Geraldo Júnior

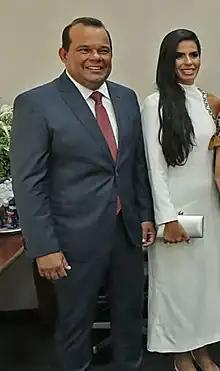

Geraldo Alves Ferreira Júnior (born 7 May 1969) is a Brazilian lawyer and politician who has been the vice-governor of the state of Bahia since 2023. A member of the Brazilian Democratic Movement, he was previously a councilor for Salvador from 2013 to 2023. Geraldo Júnior and Jerônimo Rodrigues were elected in 2022 with 4,480,464 votes, or 52.79% percent of the vote.